Vorwärts

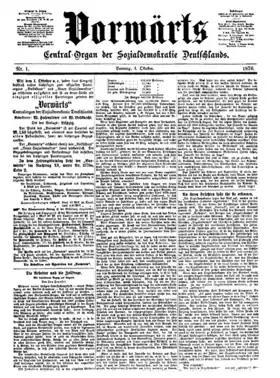
Front page of the first issue (1 October 1876) of

("Forward") is a newspaper published by the Social Democratic Party of Germany (SPD). Founded in 1876, it was the central organ of the SPD for many decades. Following the party's Halle Congress (1891), it was published daily as the successor of "Berliner Volksblatt", founded in 1884. Today, it is published every two months, mailed to all SPD members.